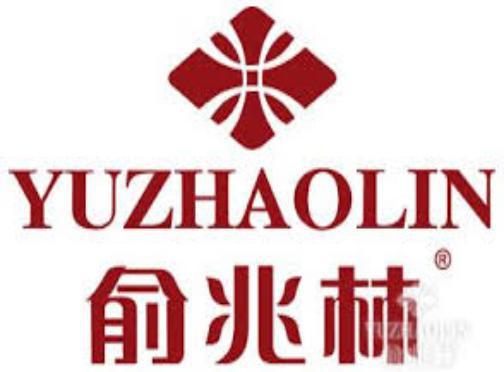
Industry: Clothes